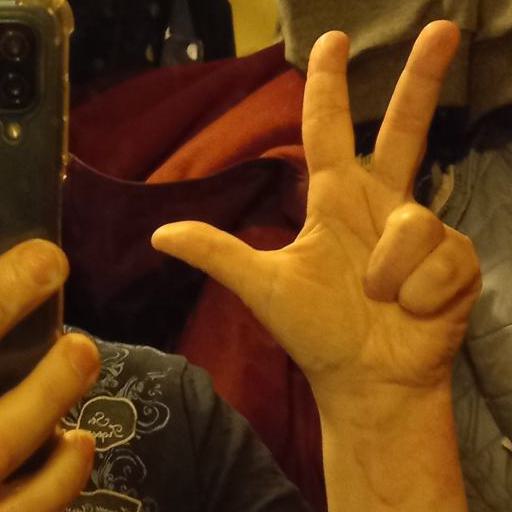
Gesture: three2